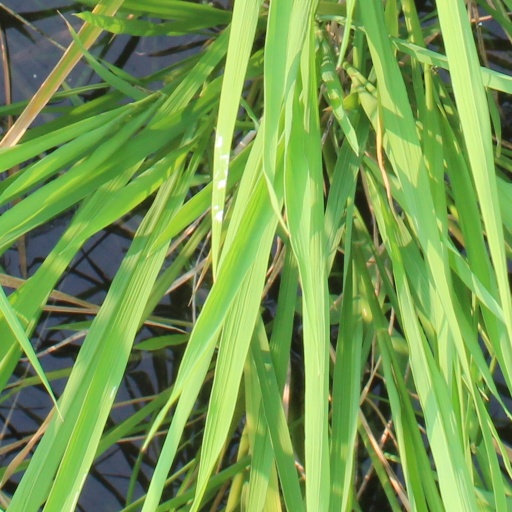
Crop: rice